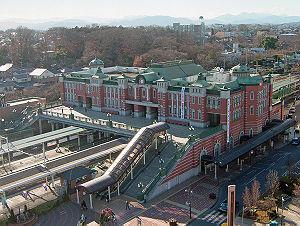
Fukaya est une ville de la préfecture de Saitama, au Japon.